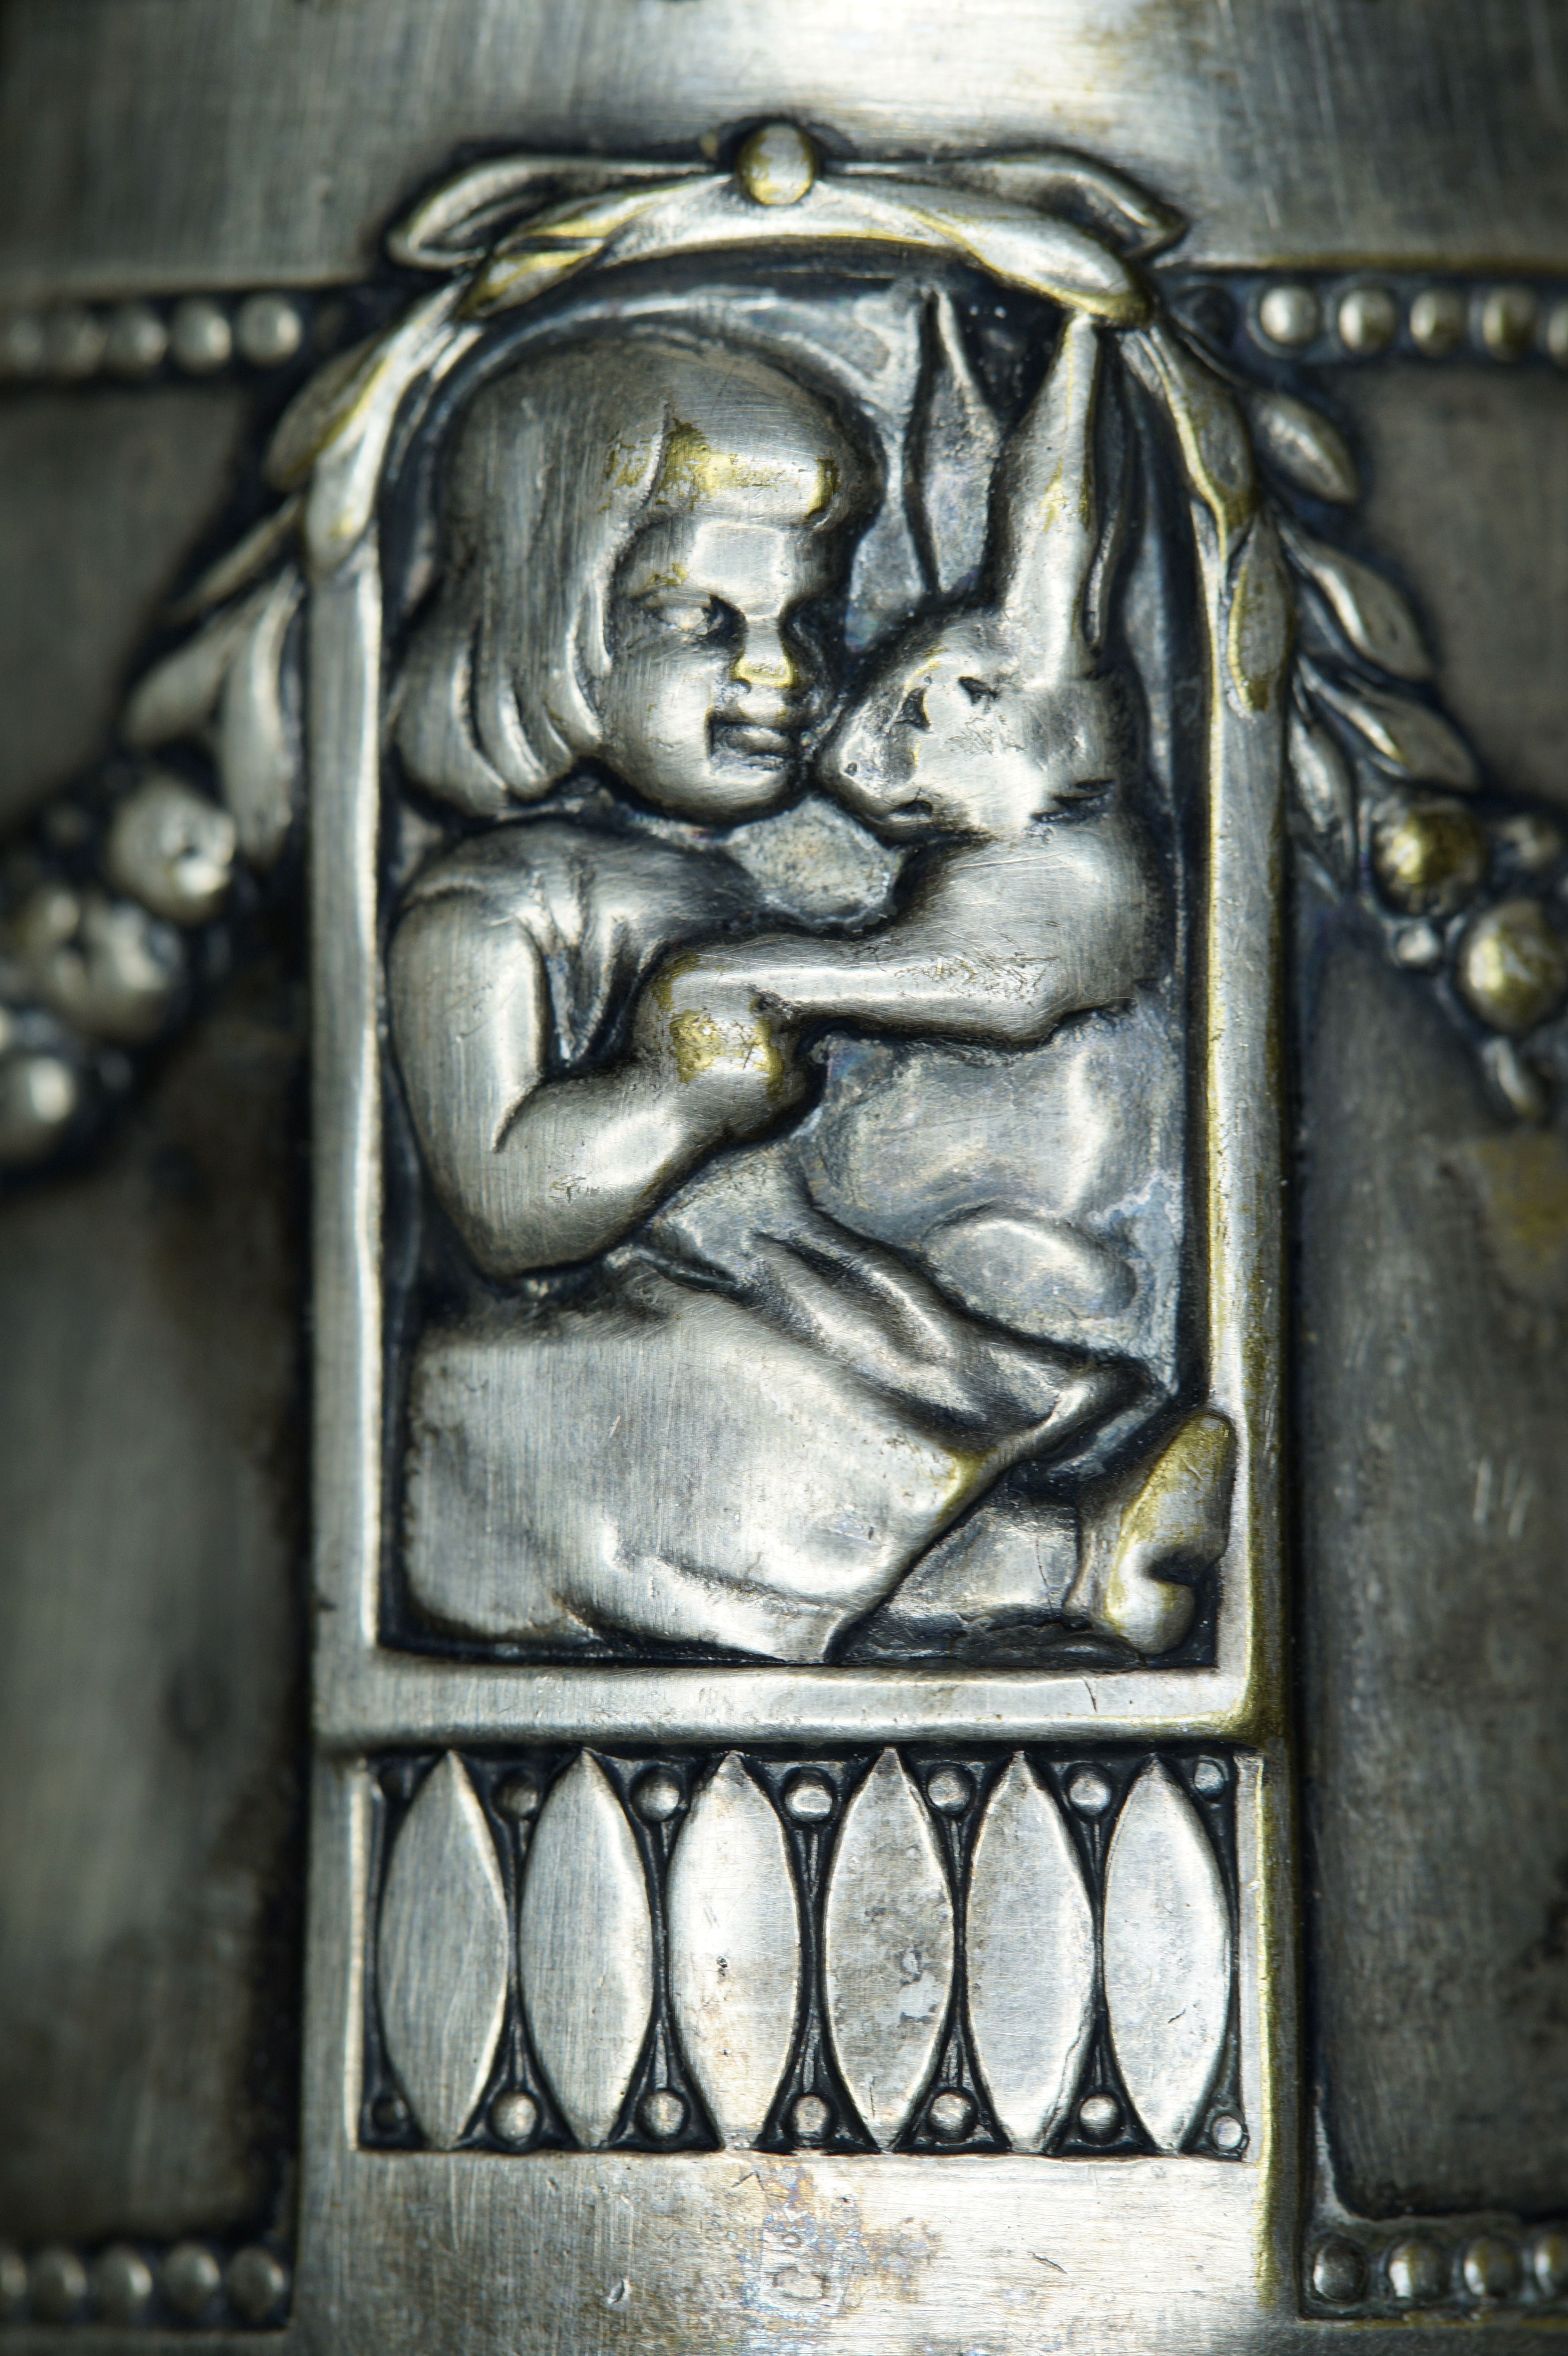
old, monument, statue, decoration, metal, child, metal work, ornament, hare, sculpture, art, children, temple, decorative, motif, iron, carving, relief, art nouveau, sublime, filigree, representation, ancient history